Mexico City administrative buildings

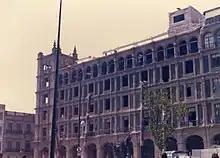
Building damaged after Mexico City 1985 earthquake.

The outside of the building has relatively sober decoration with windows framed in white stone, parapets with windows and square columns. The "mini-balconies" of the windows are done in wrought iron and the corners of the third floor have estipite columns. In 1985 this building suffered damages due to the Mexico City earthquake and was remodeled and restructured. A plaque inside the building commemorate that works.